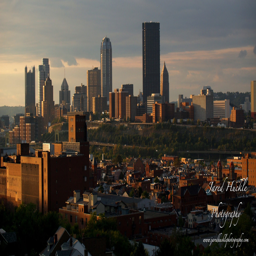
southside flats in the background